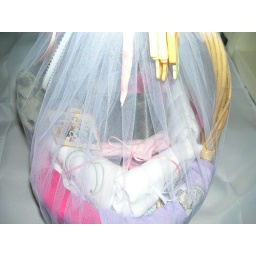
Baby girl gift basket wrapped in tulle